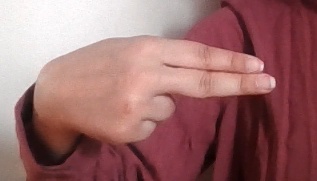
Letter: ain